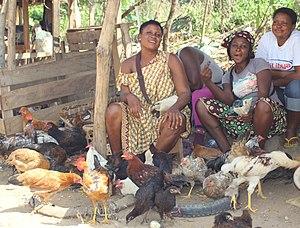
Bafia est une ville du Cameroun située dans la région du Centre, à 120 km au nord de Yaoundé. Bafia est le chef-lieu du département du Mbam-et-Inoubou. Elle compte environ 55 700 habitants. Elle est la troisième plus grande ville de la région du Centre après Yaoundé et Mbalmayo.
Les Bafia sont une population bantoue d'Afrique centrale, établie au Cameroun sur la rive droite du Mbam, à l'est des monts Bapéi.